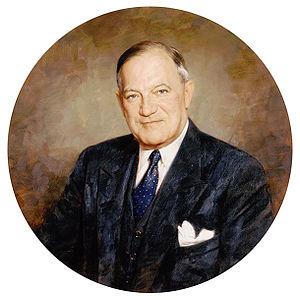
Robert Ferdinand Wagner était un sénateur démocrate représentant l'État de New York entre 1927 et 1949. Il était le père de Robert F. Wagner Jr. qui devint maire de la ville de New York et fait adopter la National Labor Relations Act, une loi prosyndicale.
Le projet Wagner-Rogers est un projet de loi datant de 1939 et destiné à faire accueillir 20 000 enfants juifs allemands par les États-Unis. Cette initiative ne fut pas votée par le Congrès américain.
Le New Deal est le nom donné par le président des États-Unis Franklin Delano Roosevelt à sa politique interventionniste mise en place pour lutter contre les effets de la Grande Dépression aux États-Unis. Ce programme s'est déroulé entre 1933 et 1938, avec pour objectif de soutenir les couches les plus pauvres de la population, réussir une réforme innovante des marchés financiers et redynamiser une économie américaine meurtrie depuis le krach de 1929 par le chômage et les faillites en chaîne.